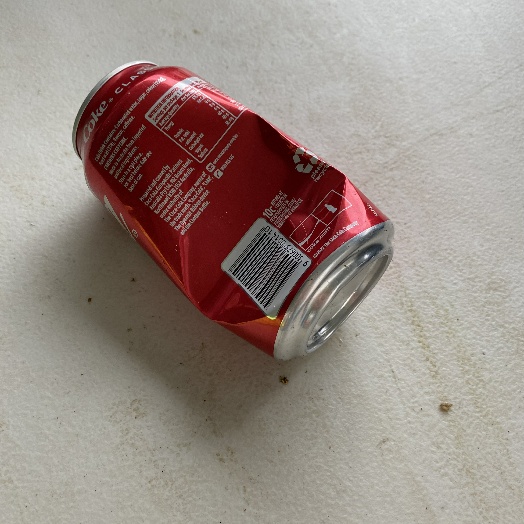
Label: Metal